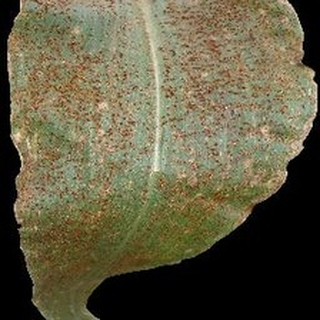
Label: corn_common_rust